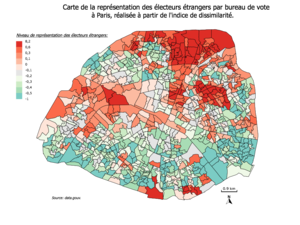
Carte de la représentation des populations étrangères dans les bureaux de vote parisiens.
L'indice de dissimilarité est un indice de mesure de la ségrégation proposé en 1955 par Otis Dudley Duncan et Beverly Duncan dans l'article « A Methodological Analysis of Segregation Index », paru dans la revue American Sociological Review. Il mesure la séparation spatiale de deux groupes différents et compare leur distribution à travers diverses unités spatiales. Autrement dit, si l'on considère une population A et une population B réparties dans différentes unités spatiales, il exprime la part de la population A ou B qui devrait se déplacer pour que les deux populations soient uniformément réparties dans chaque unité spatiale. Cet indice est notamment utilisé pour établir une mesure spatiale des ségrégations résidentielles et scolaires.